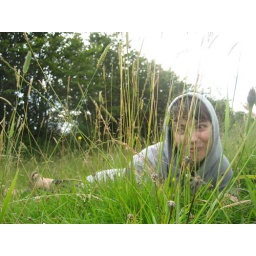
the crazy lion in the grass